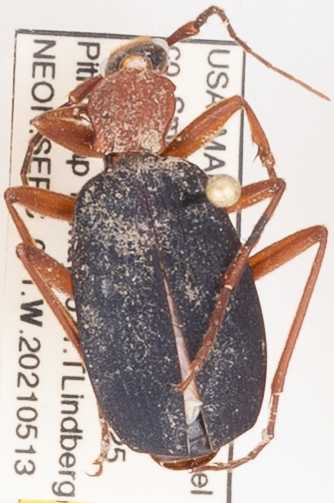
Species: Galerita bicolor
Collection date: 2021-05-13
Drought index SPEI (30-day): -1.038
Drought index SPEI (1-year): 1.69
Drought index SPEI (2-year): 1.19